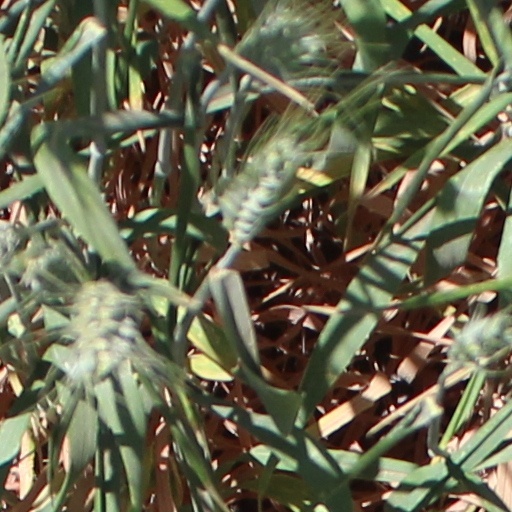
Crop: wheat